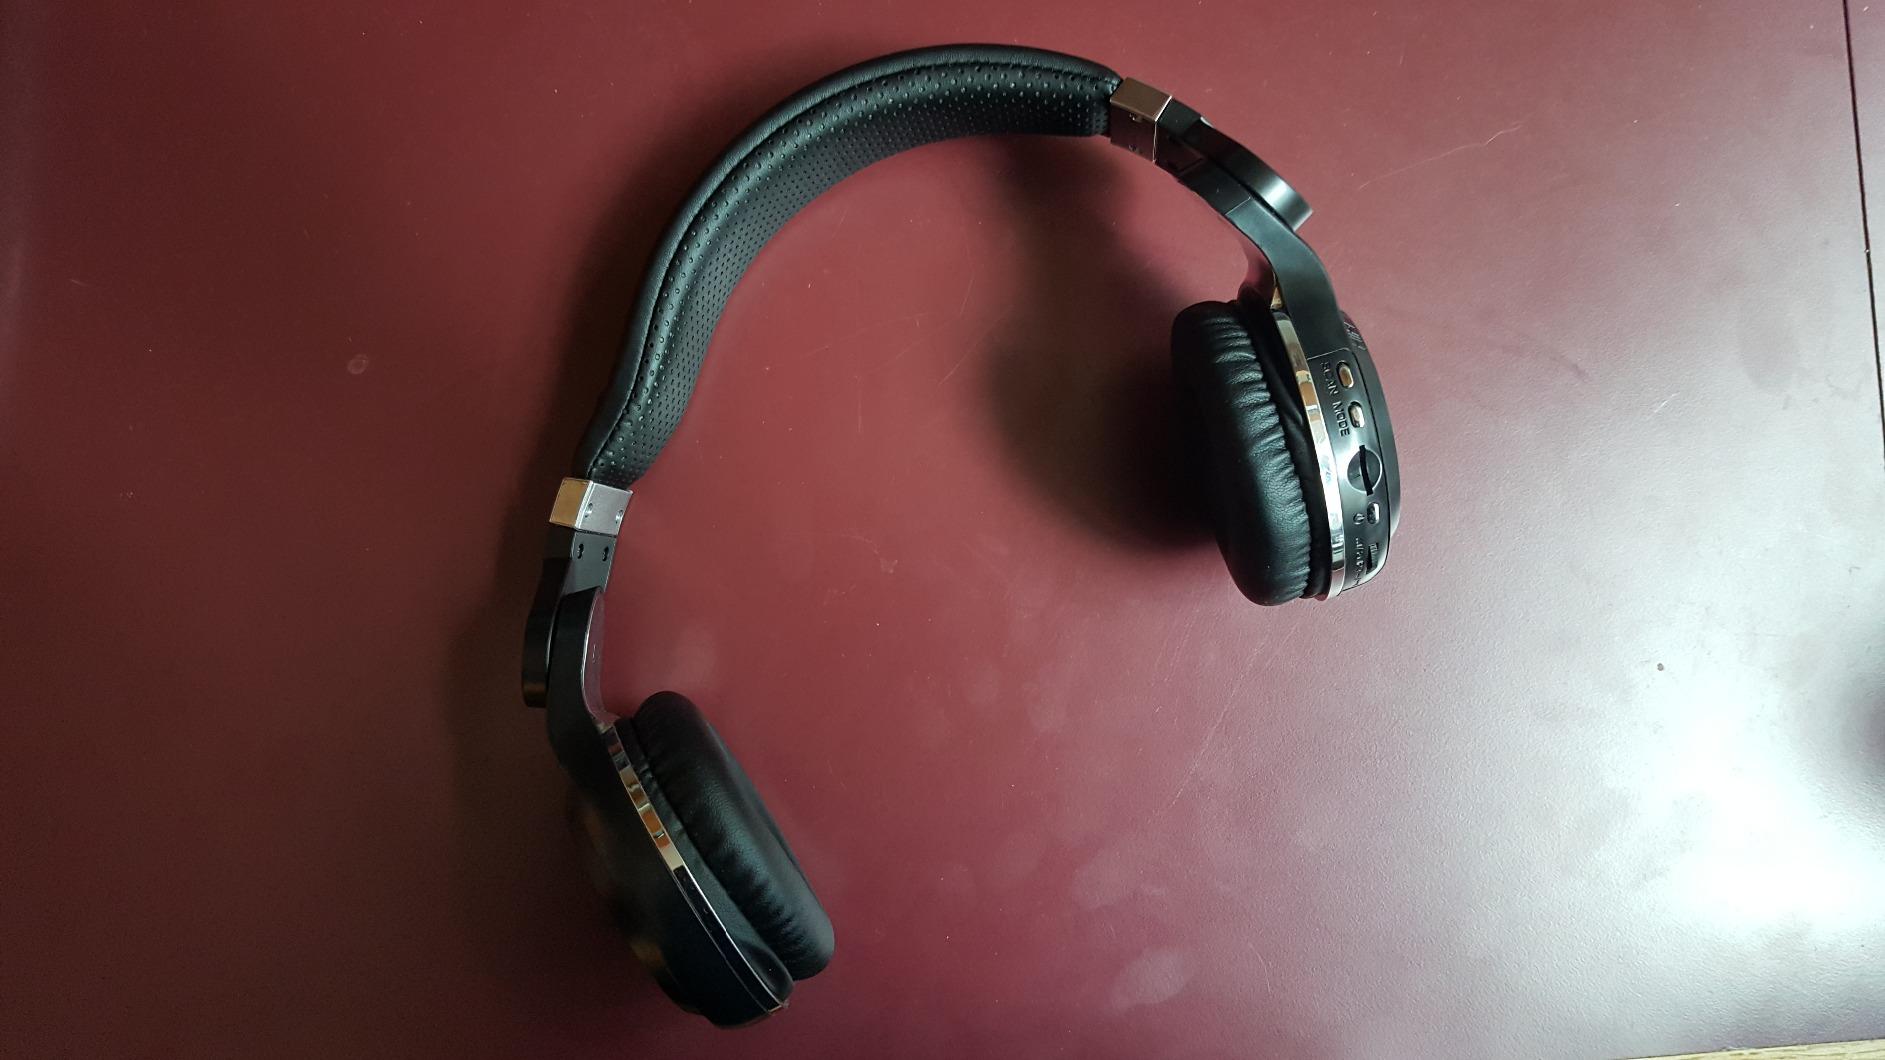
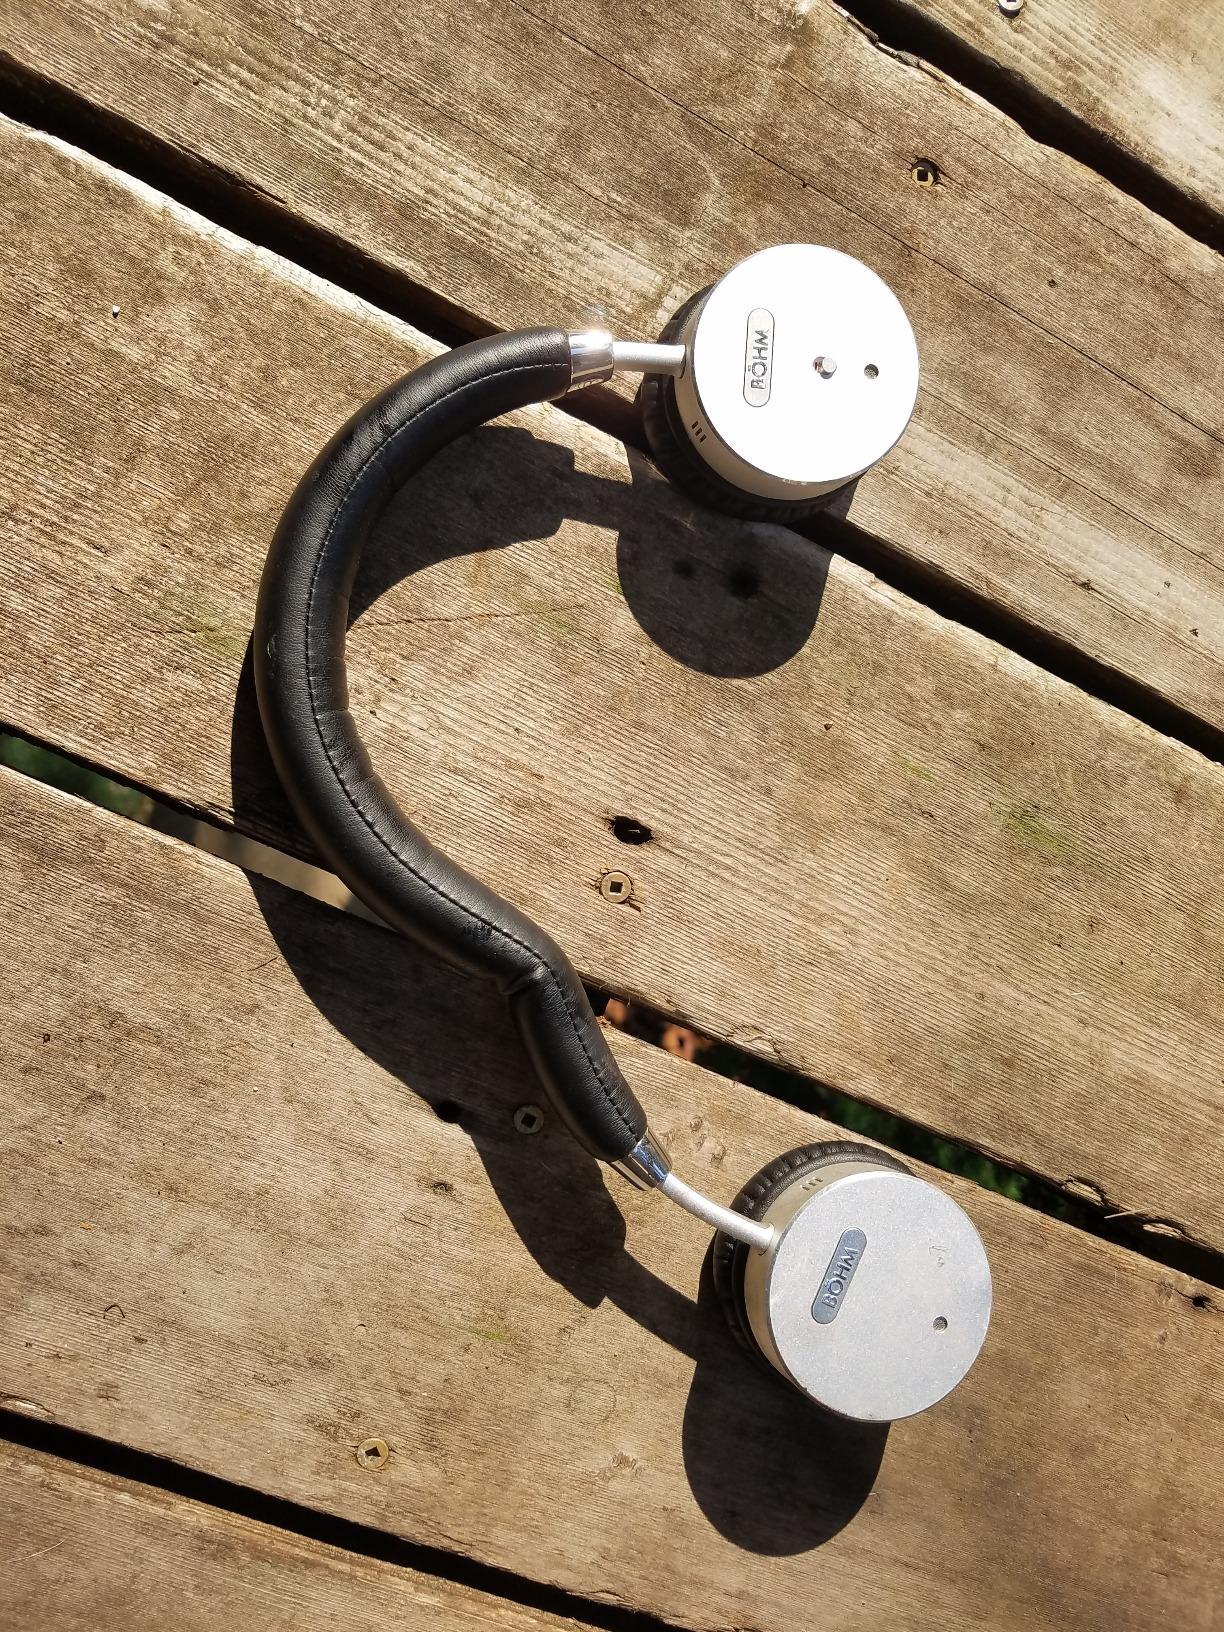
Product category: headphones
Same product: no